Albert Sidney Johnston High School

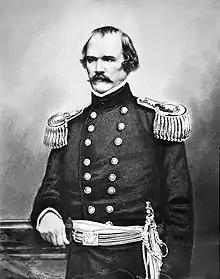
Confederate General Albert Sidney Johnston

With heightened activities focused on the centennial celebration of the American Civil War (1860–1865), the school was renamed after Albert Sidney Johnston, an American Civil War general buried at the Texas State Cemetery, 3.5 miles west of the school. The next two high schools built by the Austin Public Schools during the centennial celebration would also be named for Confederate heroes: Sidney Lanier High School (which opened in 1961) and John H. Reagan High School (which opened in 1965), prompting some to speculate that the naming of these three schools for Confederate heroes was a "push to glorify the Confederacy as a deliberate slap in the face to minorities and the federal government after the 1954 Supreme Court school desegregation decision Brown v. Board of Education."